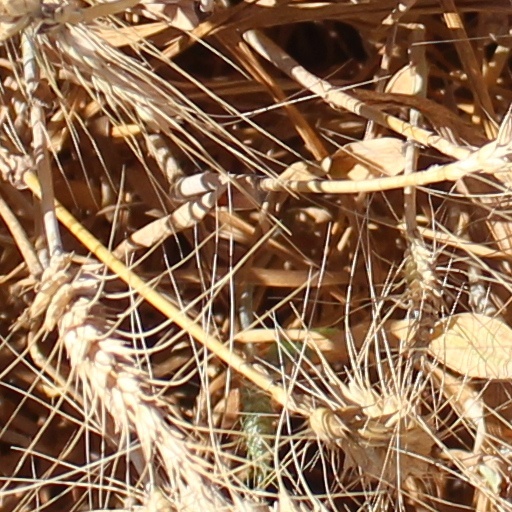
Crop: wheat